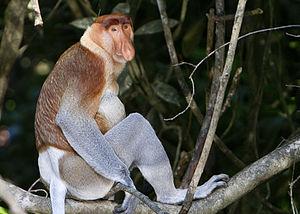
Le Nasique est un singe arboricole de la famille des cercopithecidés endémique de l'île de Bornéo. Il est l'unique représentant du genre Nasalis depuis que le Nasique des îles Pagai a été classé dans un genre à part. Il est classé en danger par l'UICN.